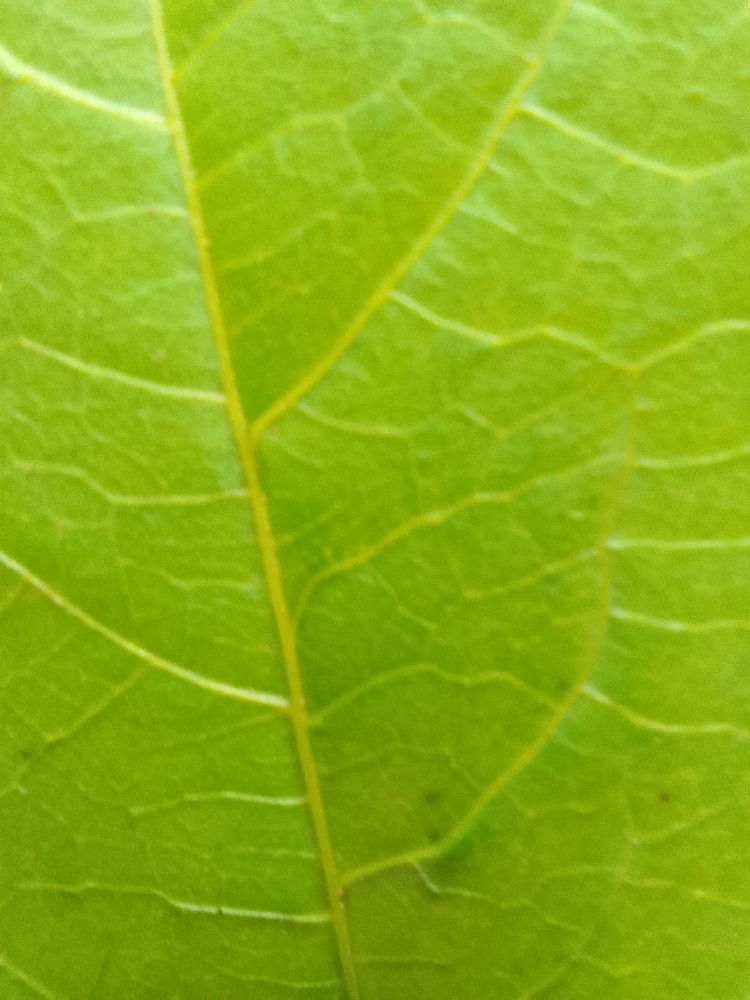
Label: healthy